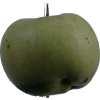
Label: Apple 12